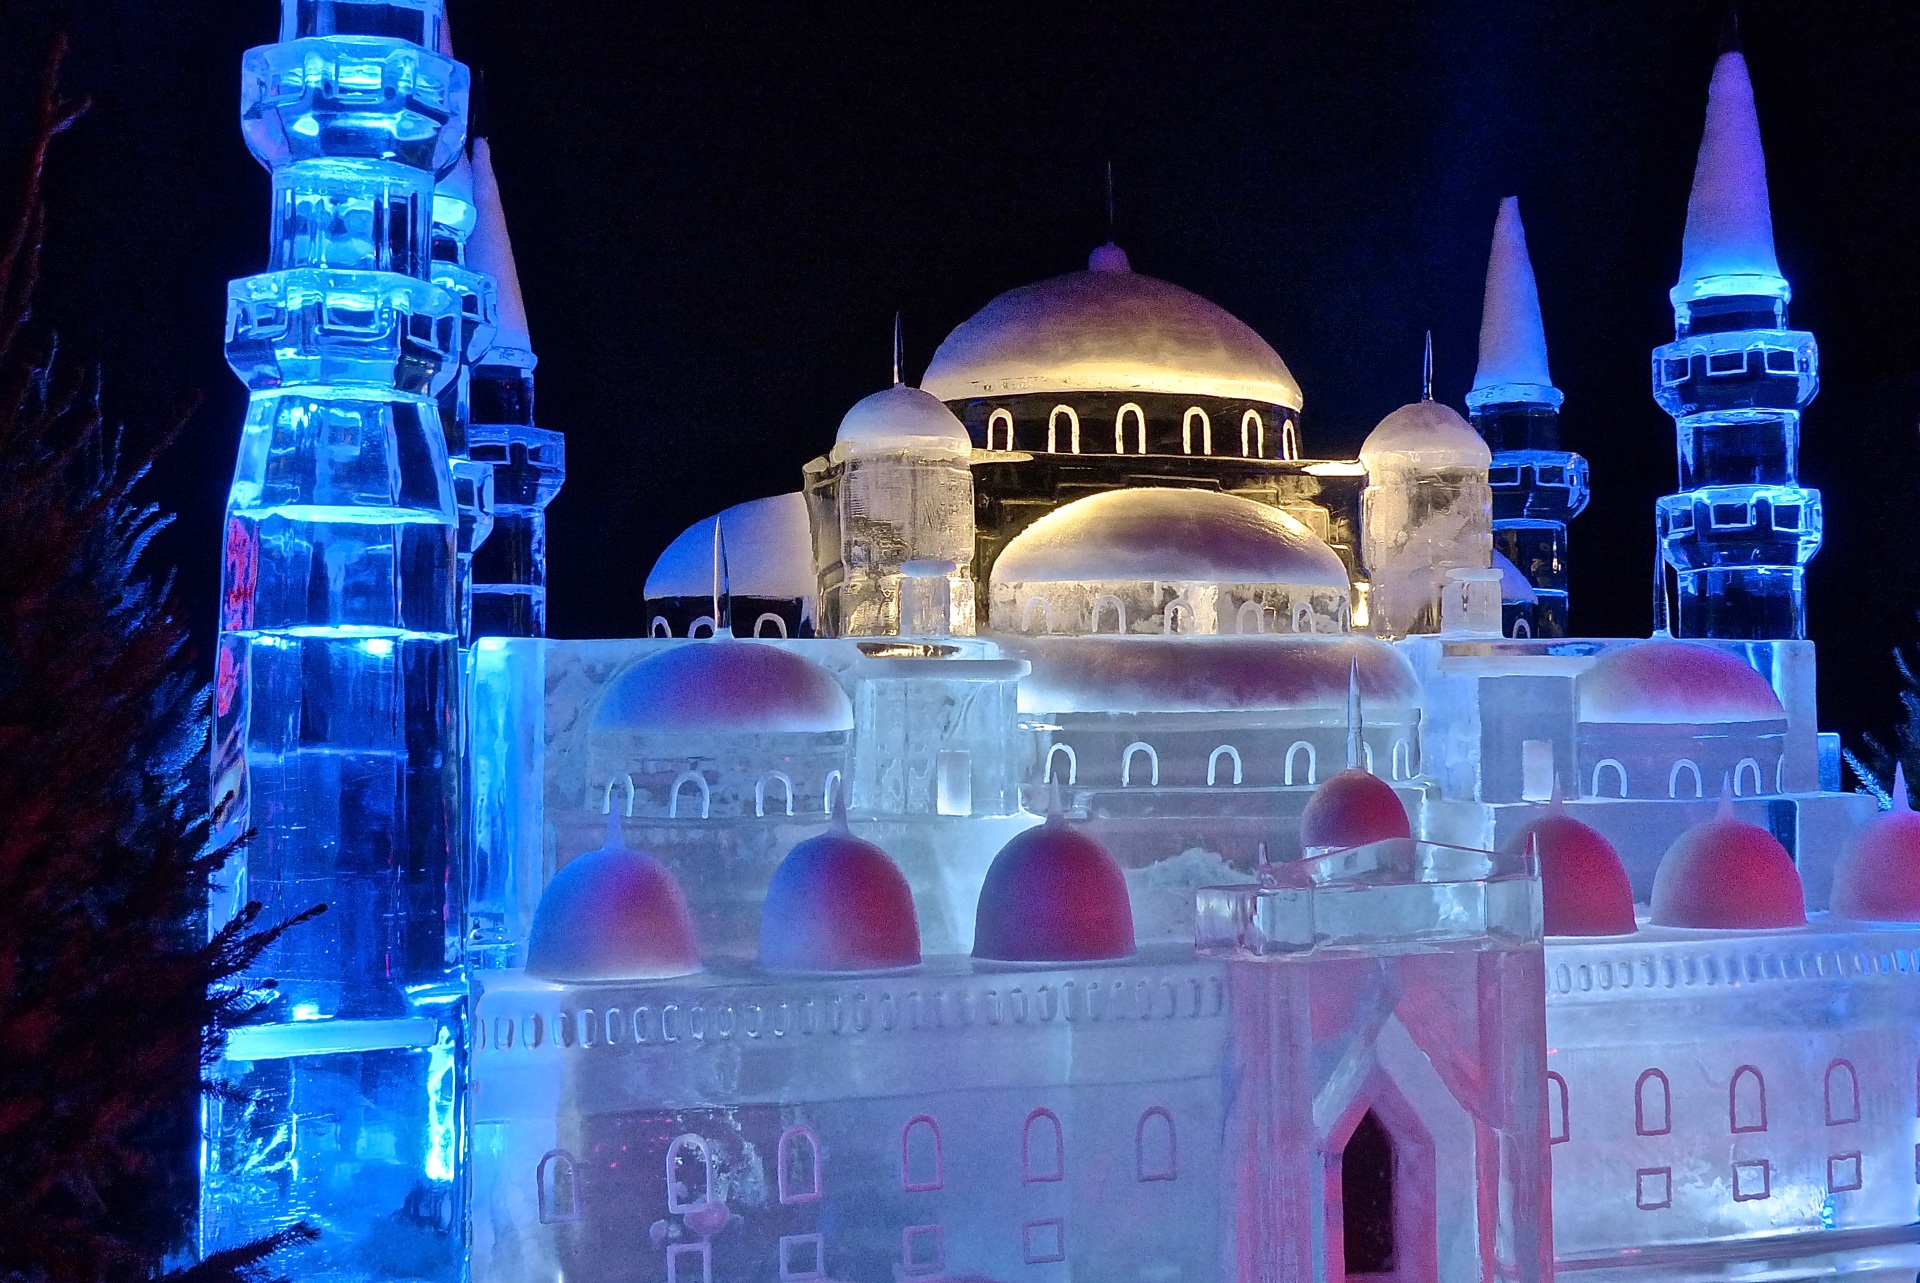
night, ice, lighting, istanbul, mosque, n window shopping